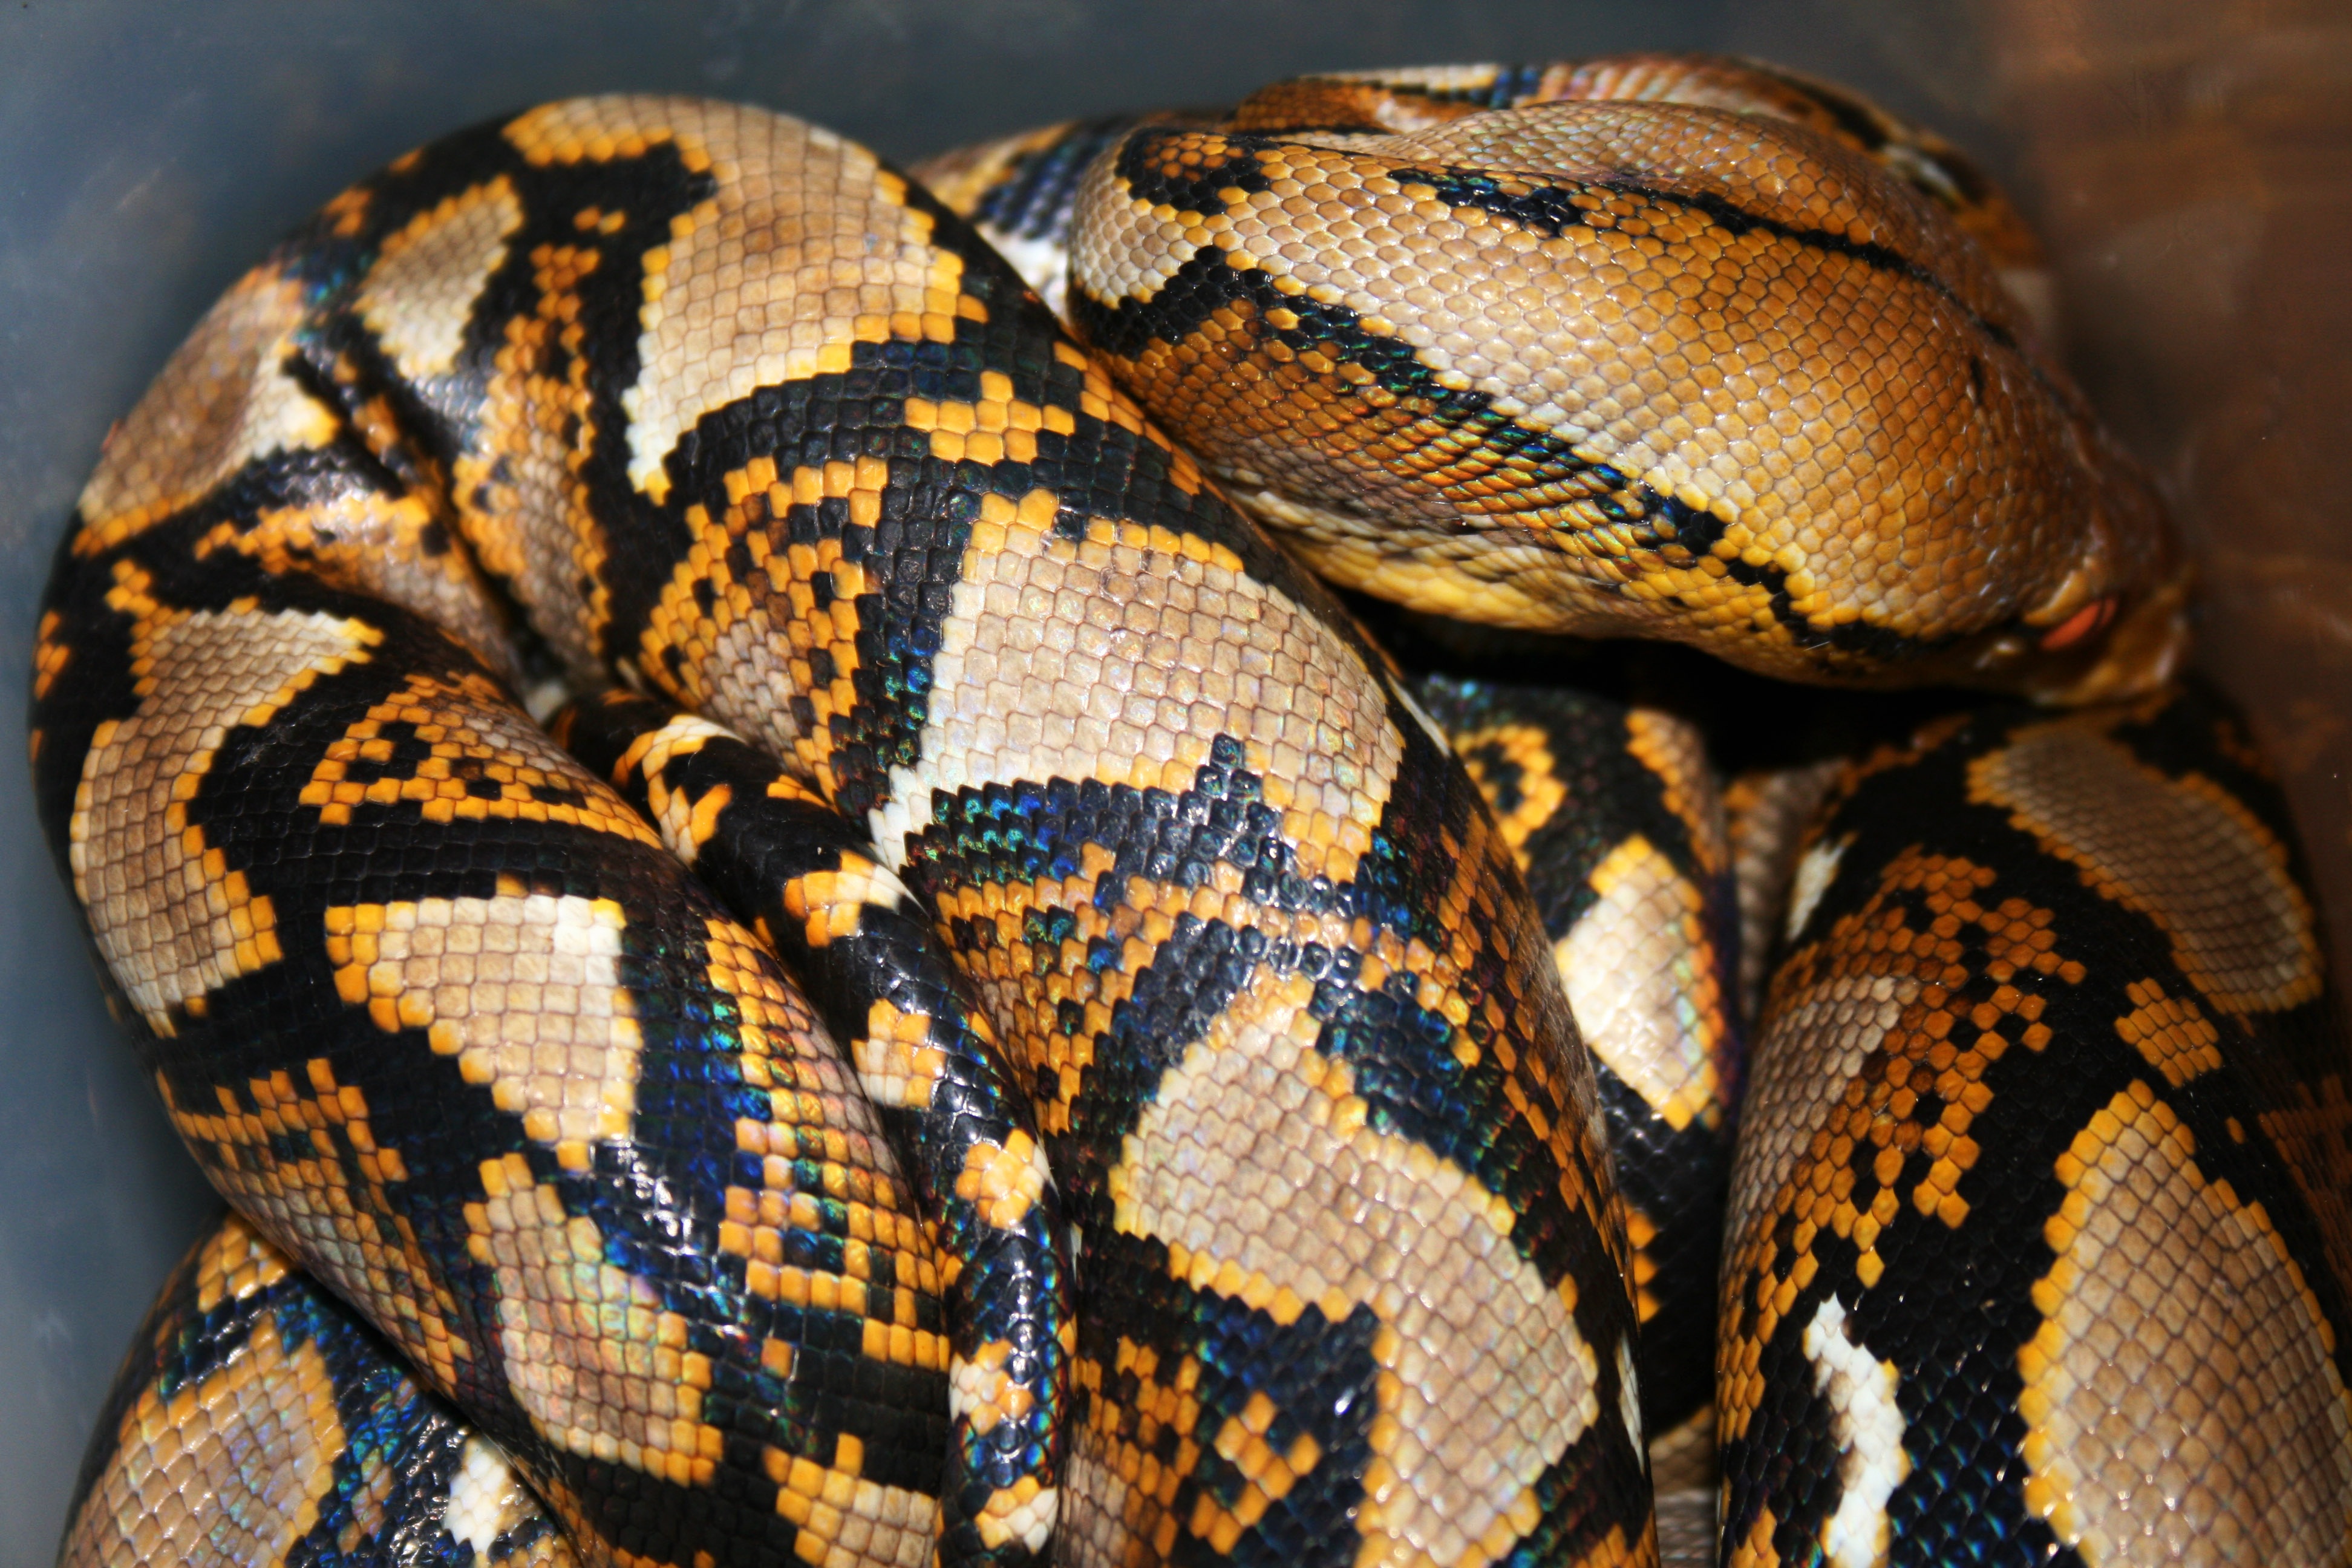
wildlife, reptile, fauna, snake, vertebrate, python, box turtle, serpent, chiang mai, emydidae, boa constrictor, scaled reptile, boas, northern thailand